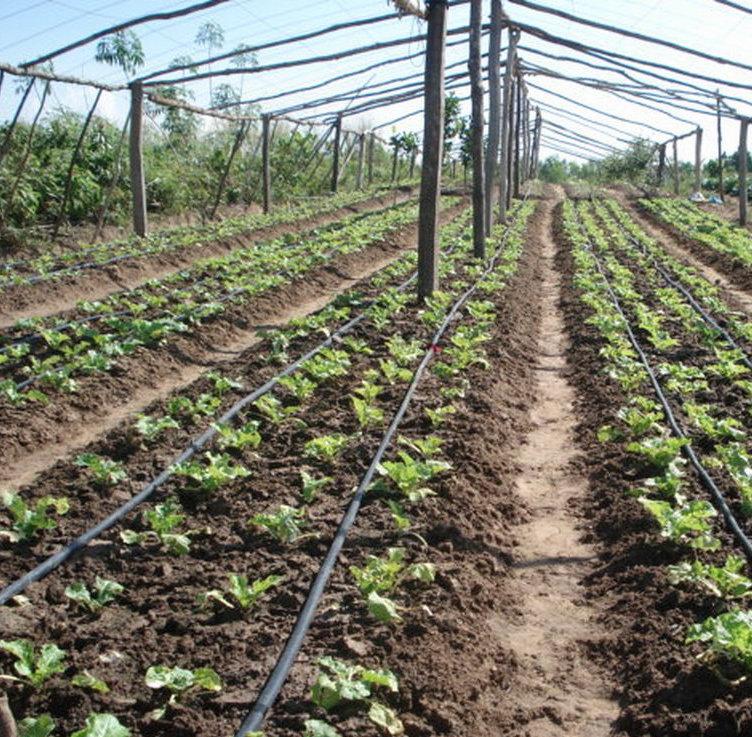
Eneo la wazi la shamba lililogawanywa katika safu zilizonyooka, yenye mimea iliyoota na kuchipua kwa rangi ya kijani kibichi kuashiria eneo la shamba, litumikalo kwa ajili ya kilimo cha mbegu.